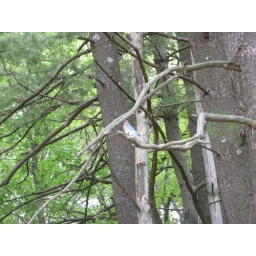
The bluebird waiting in the tree before it returns to the nestbox.